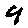
Label: 9